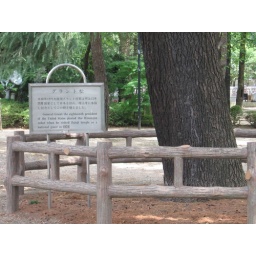
A tree planted by General Grant! Closeup of the sign ahead.